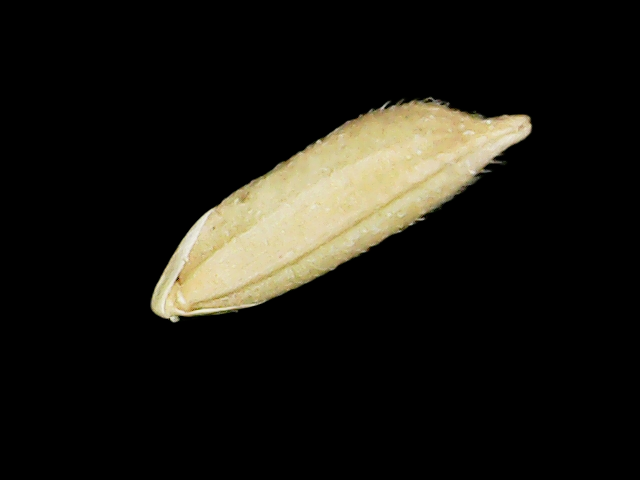
Rice variety: Binadhan12